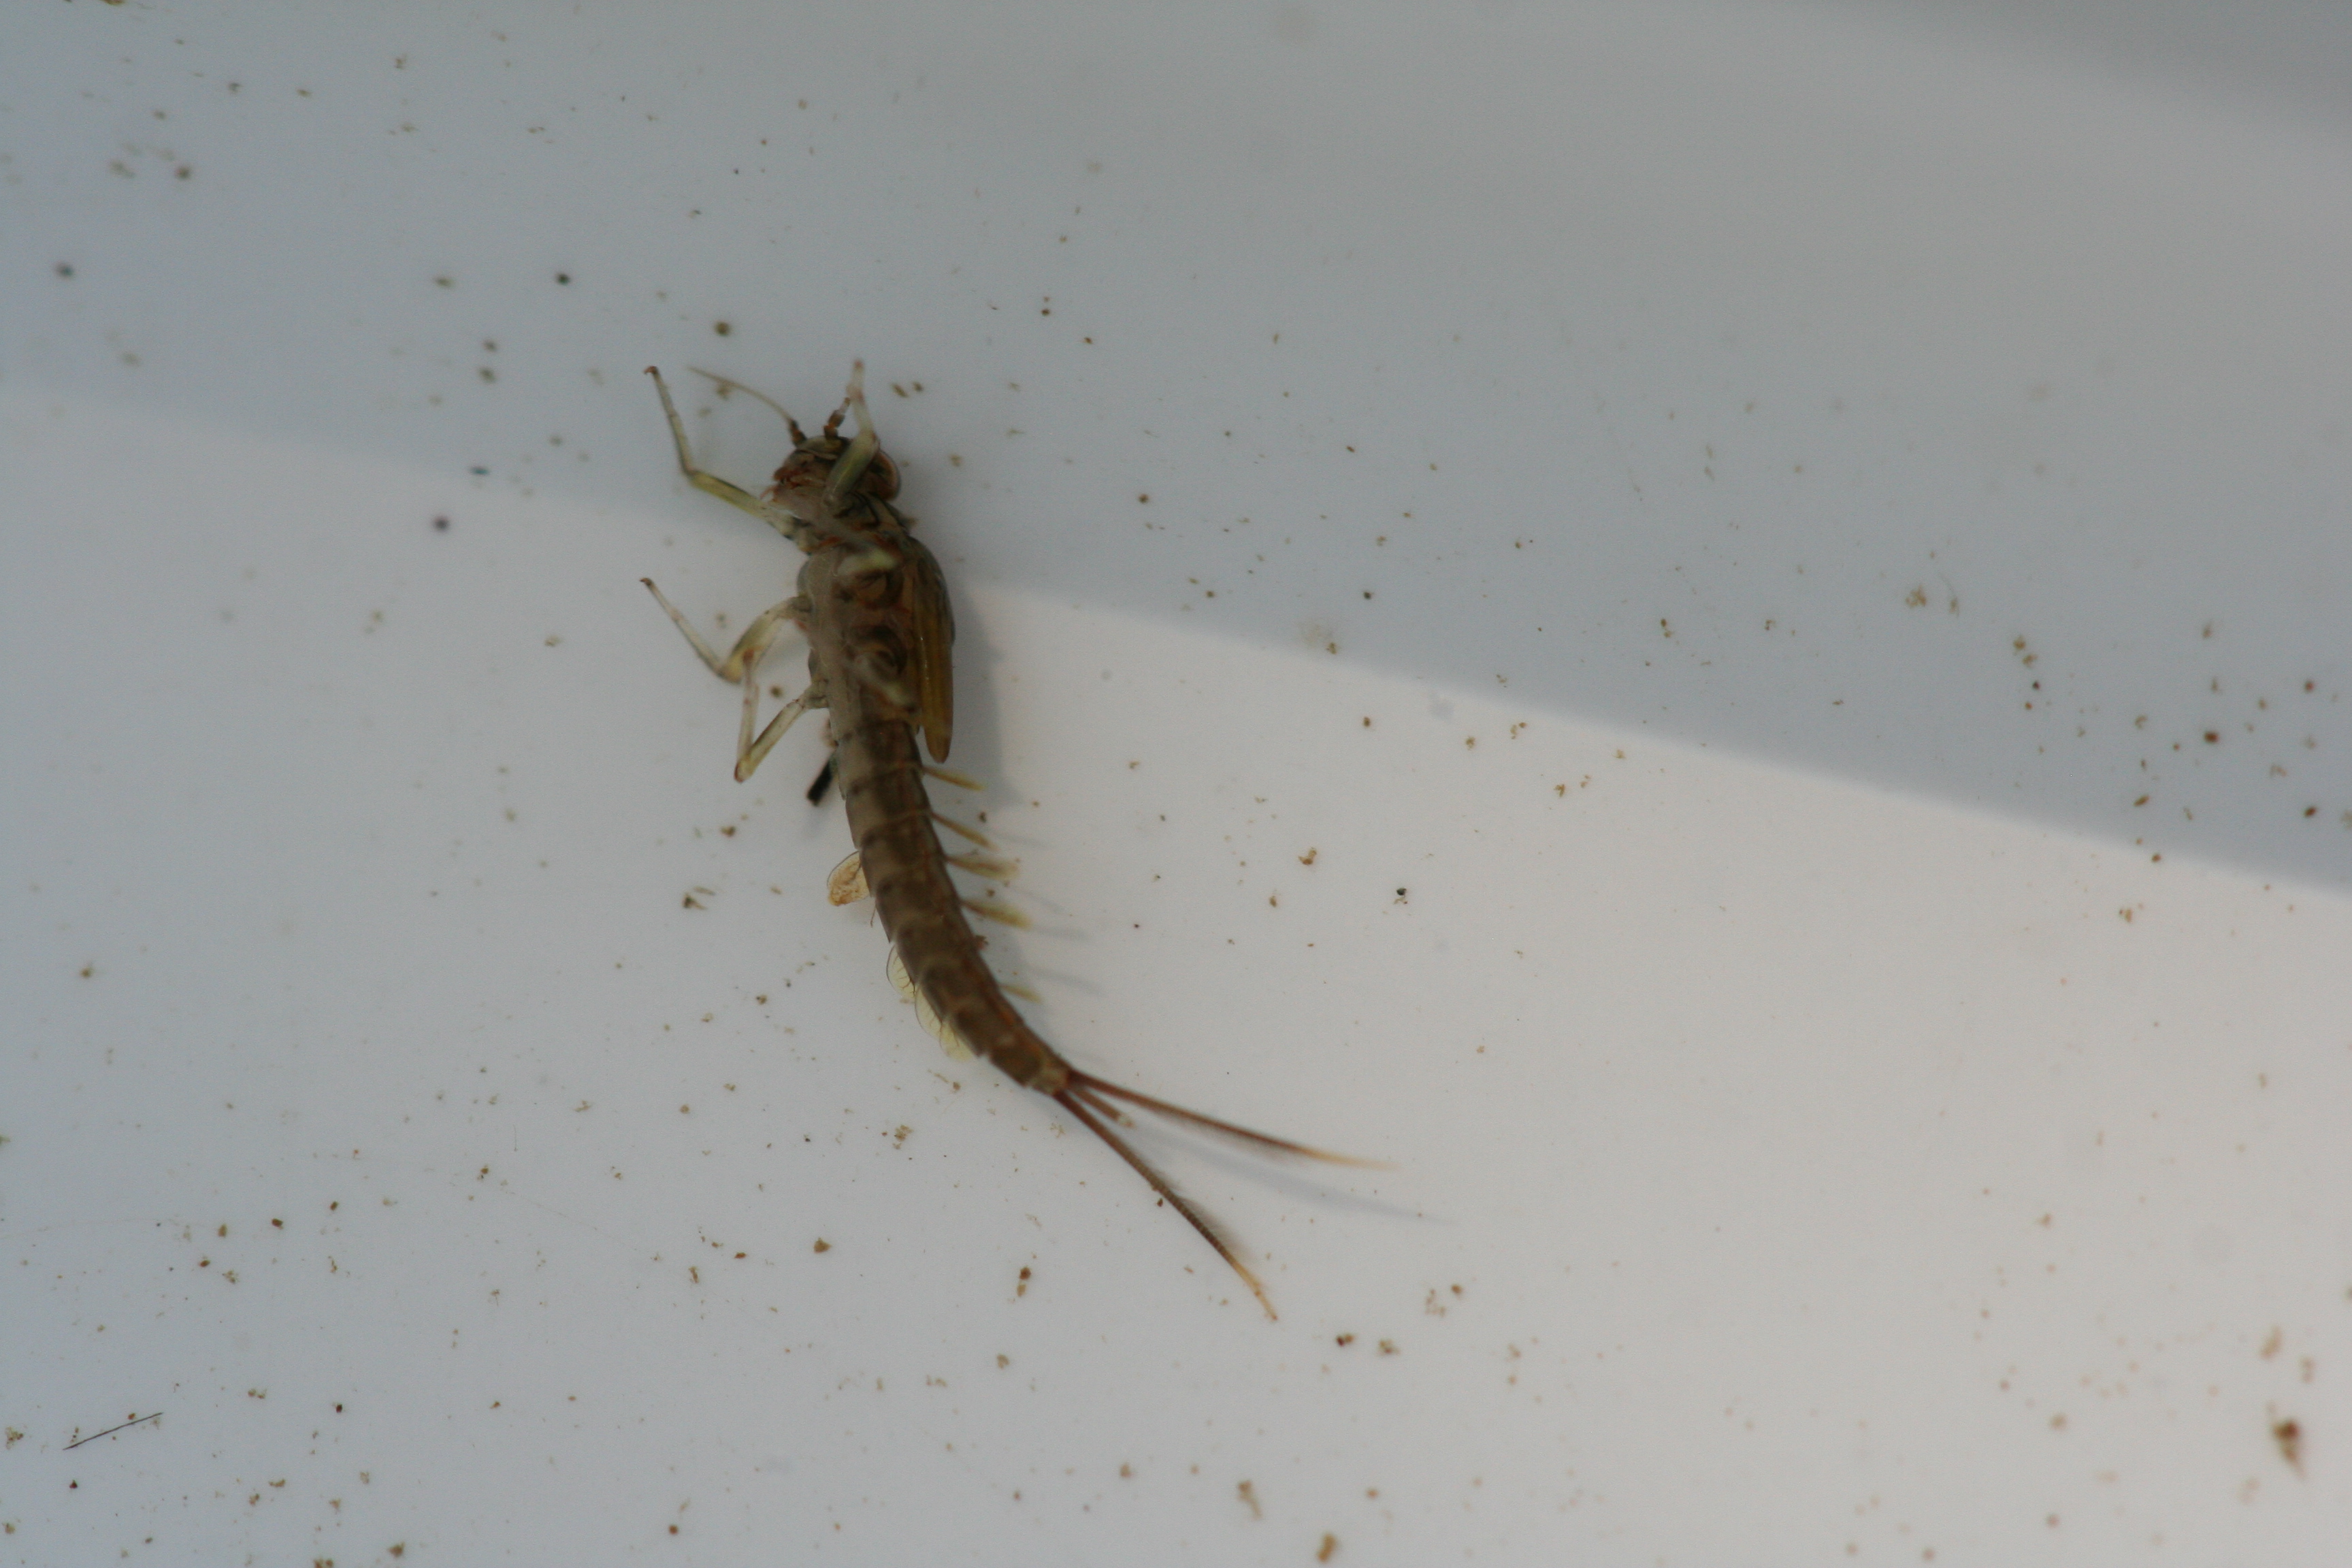
Macroinvertebrate group: minnow_mayflies